Pat Bowlen

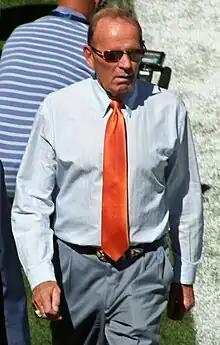
Bowlen in 2010

Patrick Dennis Bowlen (February 18, 1944 – June 13, 2019) was an American lawyer, executive and the majority owner of the Denver Broncos of the National Football League (NFL), winning three Super Bowls. He was inducted in the Pro Football Hall of Fame for the class of 2019. Bowlen owned other professional sports franchises in the Colorado region. Bowlen served as the Broncos CEO from 1984 until July 2014, when he stepped down as Broncos' CEO due to the onset and progression of Alzheimer's disease.